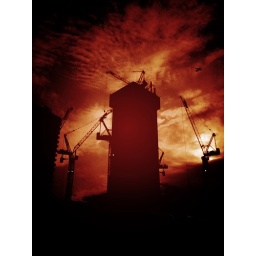
Another shot of the construction of the Shard Of Glass building near London Bridge. Up to the 28th floor now!